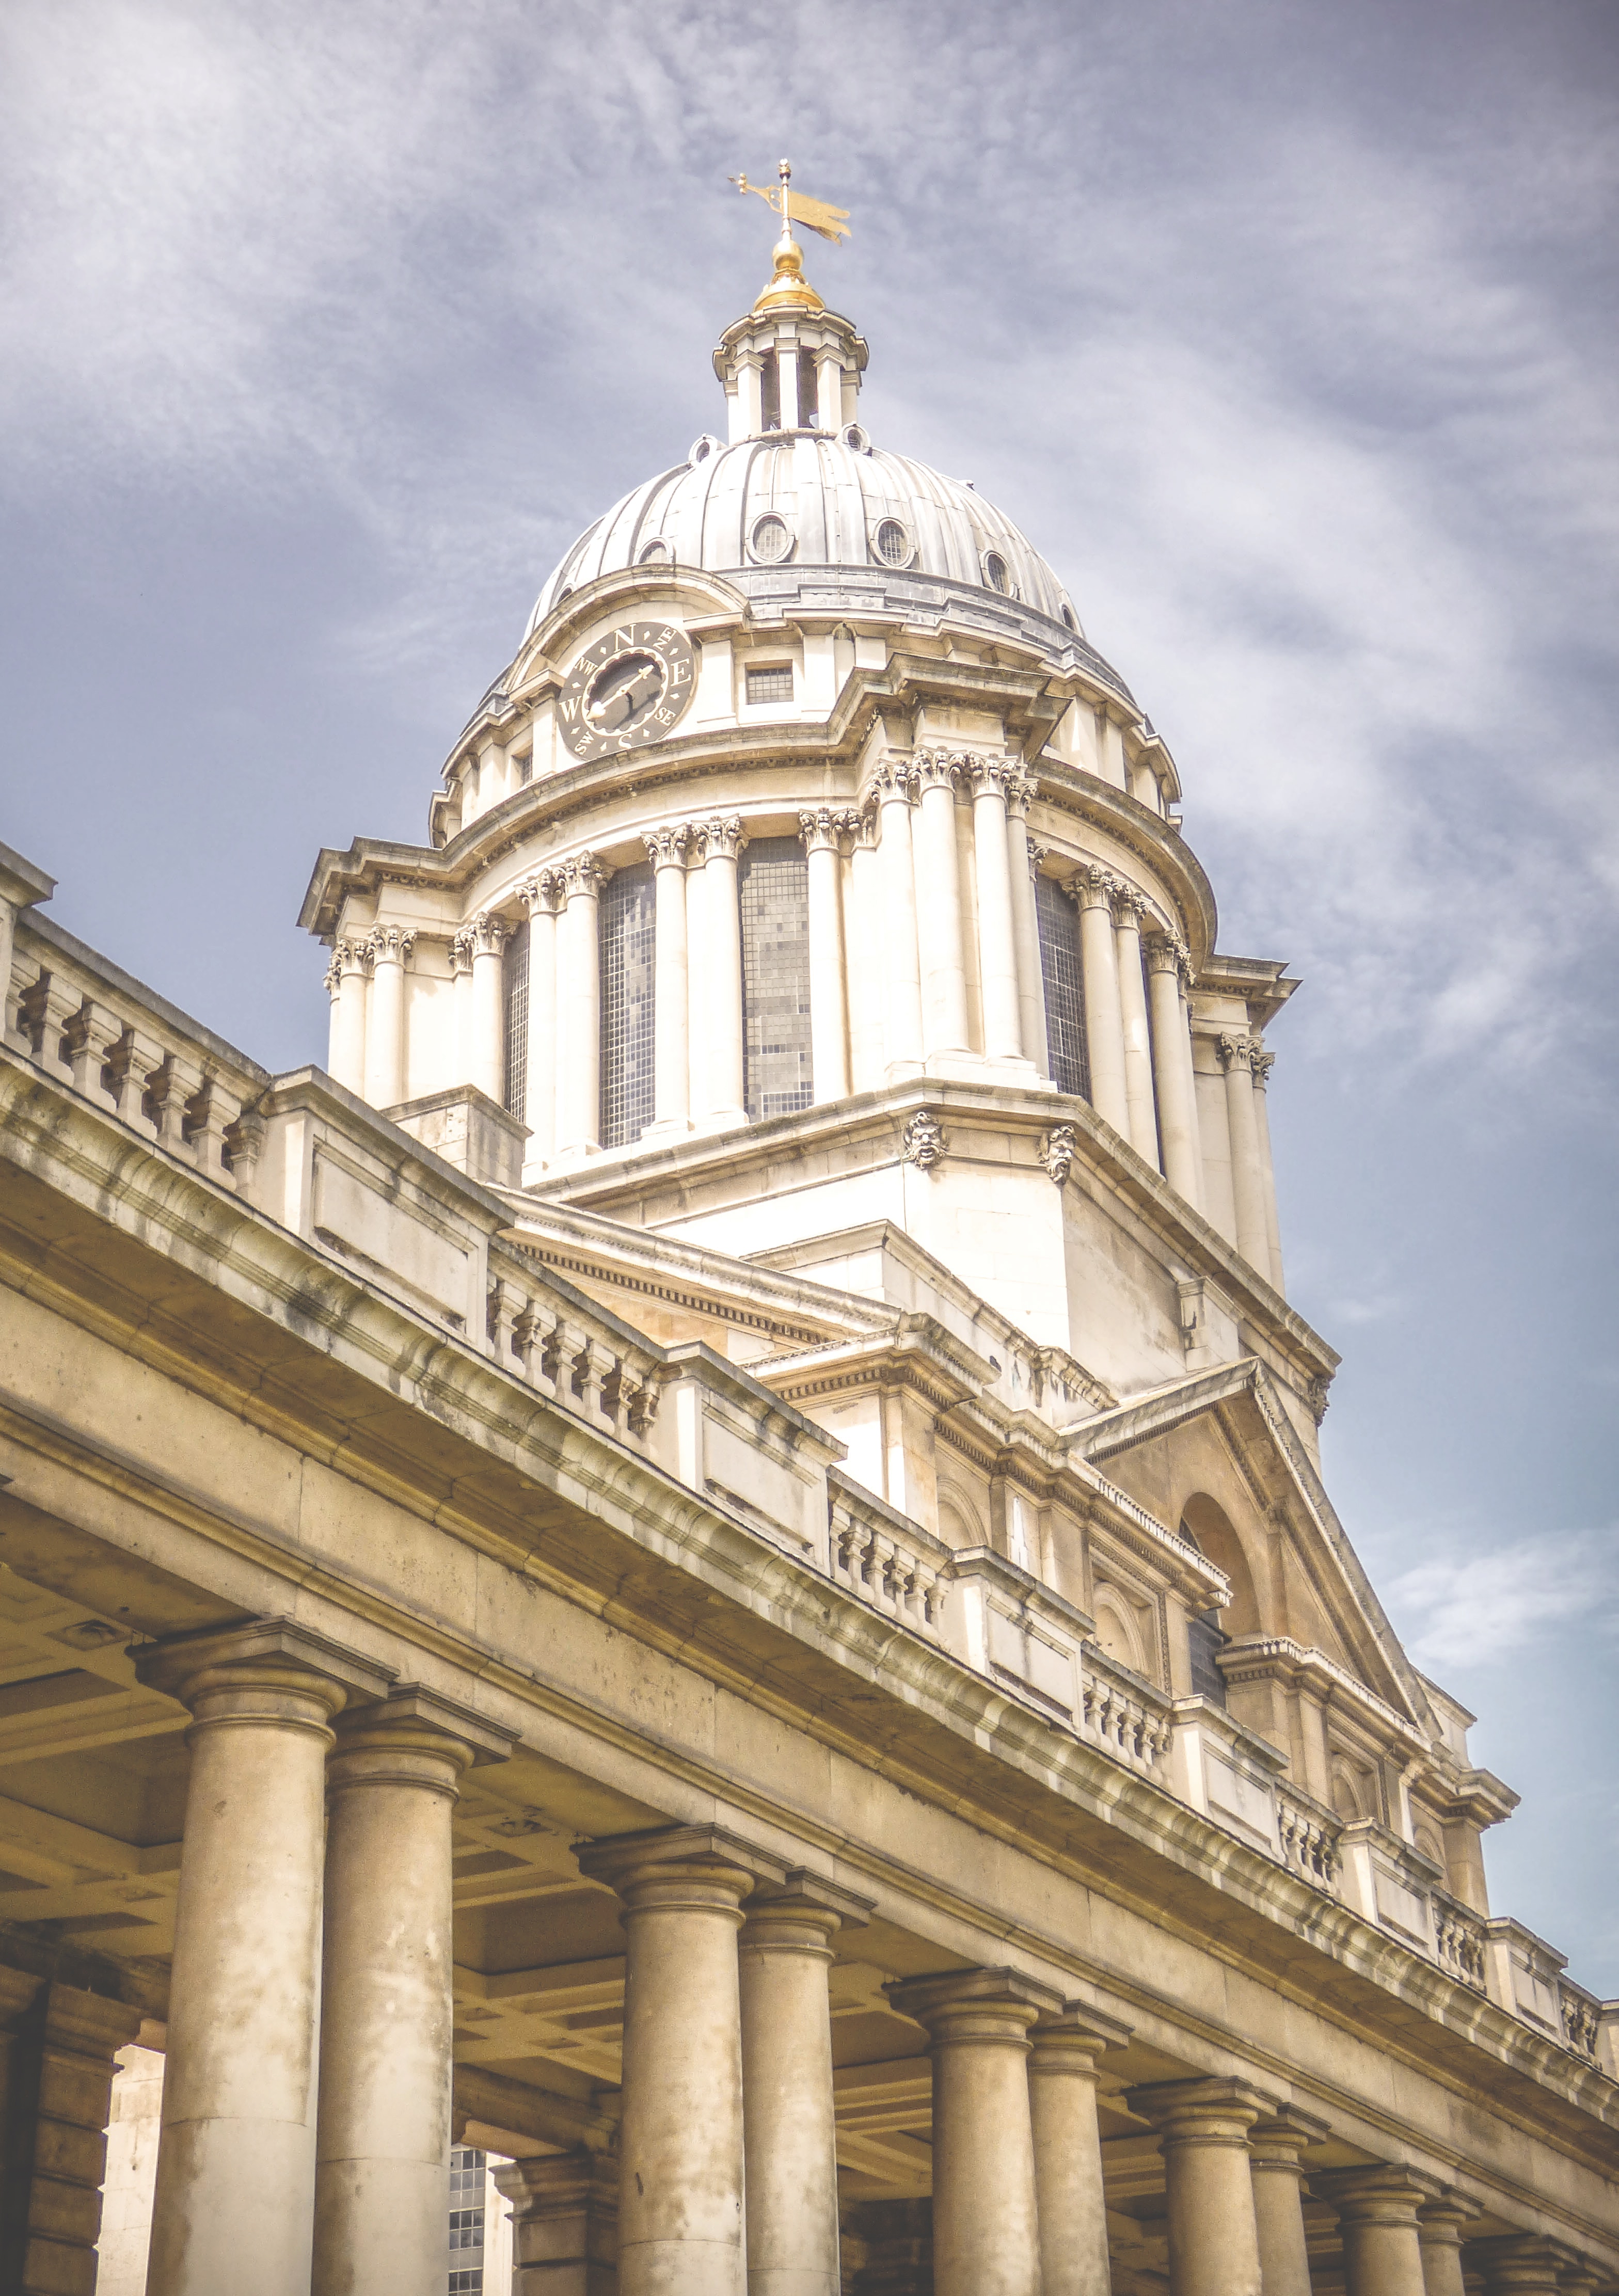
classical architecture, landmark, architecture, dome, building, sky, ancient roman architecture, baptistery, facade, basilica, place of worship, byzantine architecture, column, cloud, church, cathedral, city, monument, palace, ancient rome, symmetry, historic site, ancient history, tourist attraction, medieval architecture, metropolis